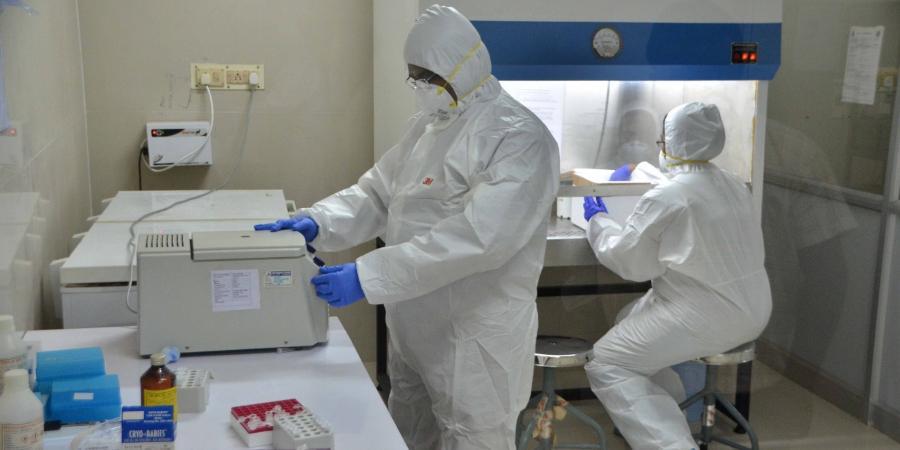
Objects detected:
Gloves
Gloves
Gloves
Mask
Mask
Coverall
Coverall